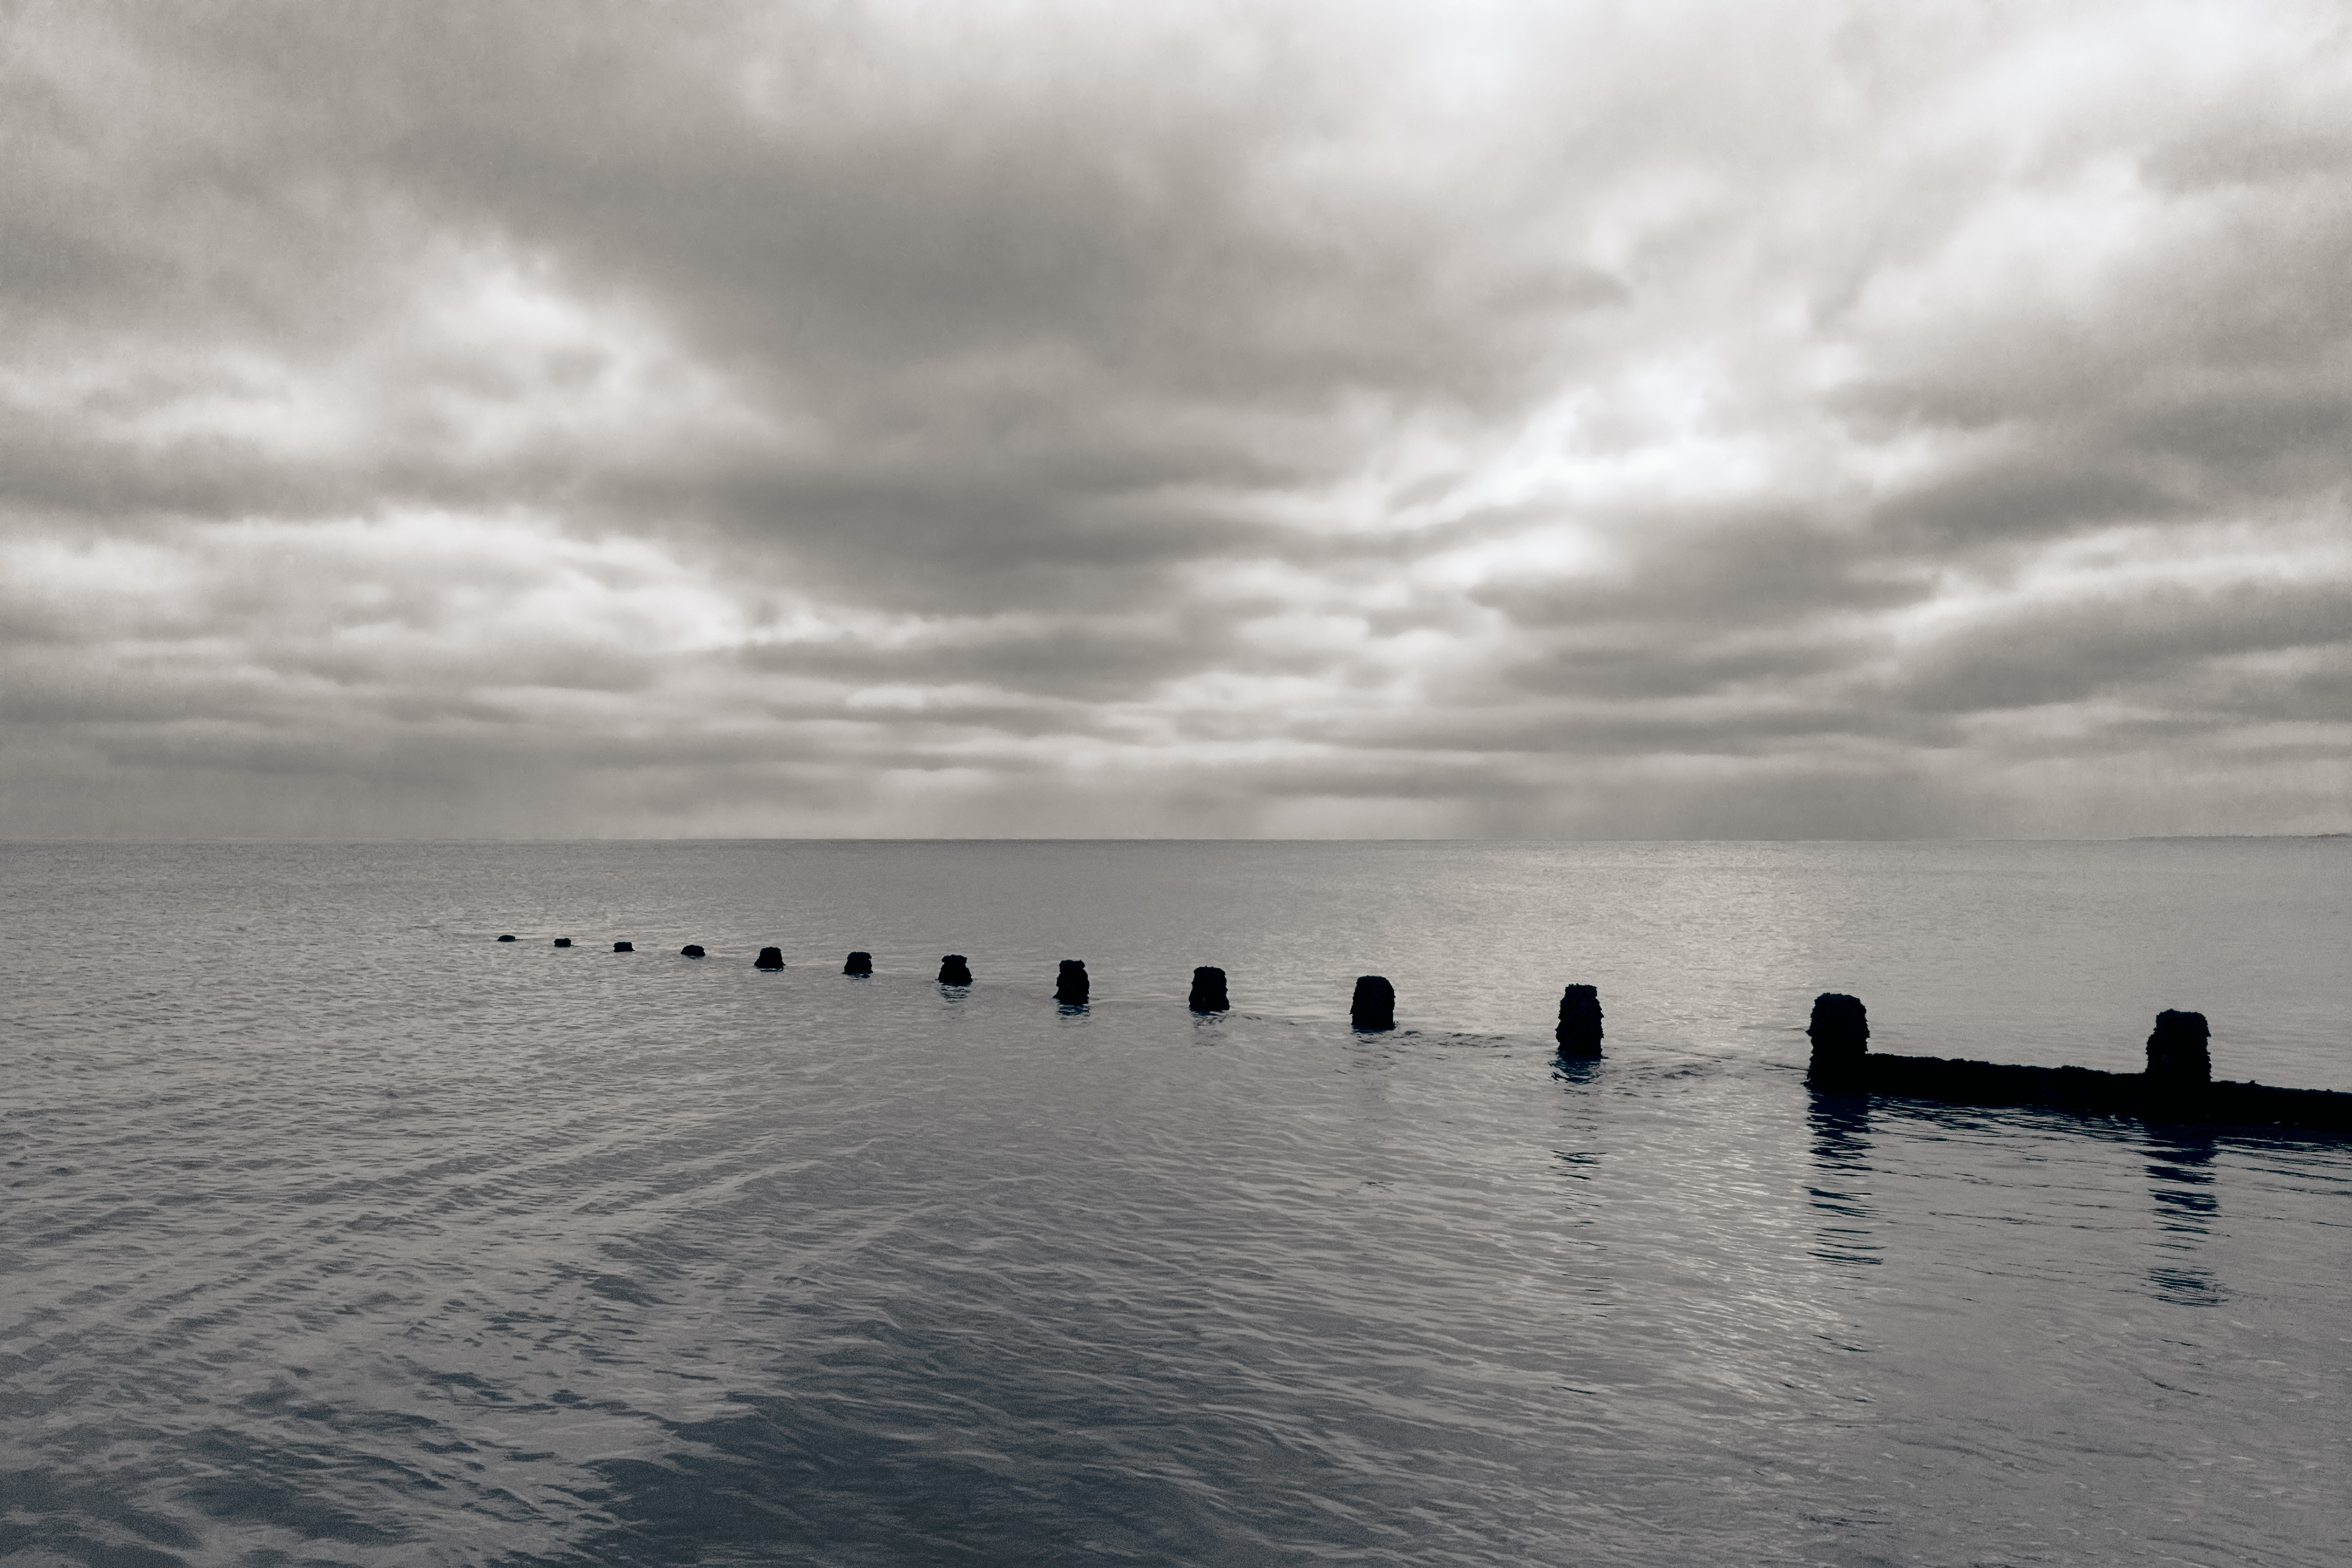
beach, sea, coast, ocean, horizon, cloud, sky, cloudy, morning, shore, wave, lake, perspective, tide, line, reflection, seascape, calm, bay, overcast, monochrome, body of water, uk, bw, blackandwhite, clouds, day, tone, bognor, bognorregis, groyne, regis, meteorological phenomenon, atmospheric phenomenon, wind wave